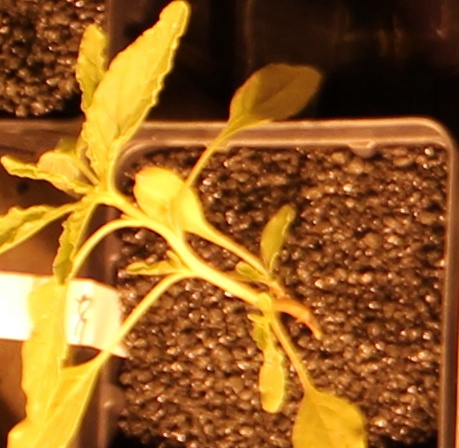
Label: Waterhemp